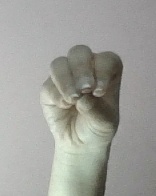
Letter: ha